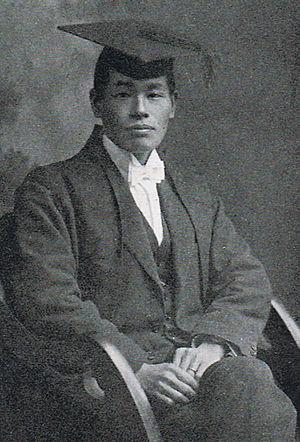
Shizuichi Tanaka, 1ᵉʳ octobre 1887 – 24 août 1945, est un général de l'armée impériale japonaise, qui, à la fin de la Seconde Guerre mondiale, est commandant de l'armée du district de l'Est, qui couvre la zone Tokyo-Yokohama.